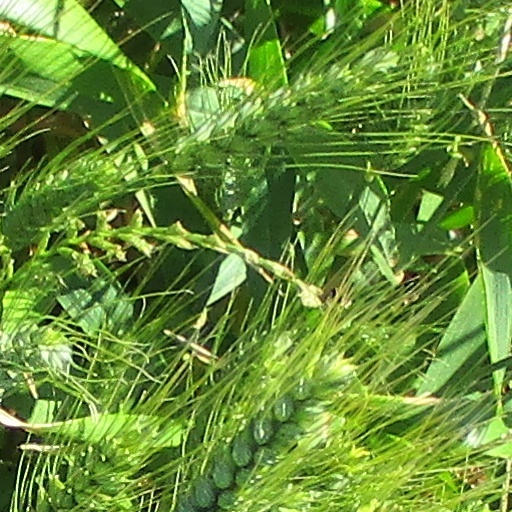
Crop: wheat